Marc Benioff

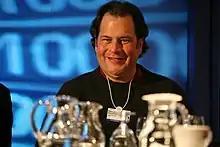
Marc Benioff in 2009

In addition to founding Salesforce in 1999, Benioff also founded the Salesforce Foundation. The foundation uses a "1-1-1" approach to corporate philanthropy, where the company gives one percent of employee time as volunteer hours, one percent of its product and one percent of its revenue to charitable causes.